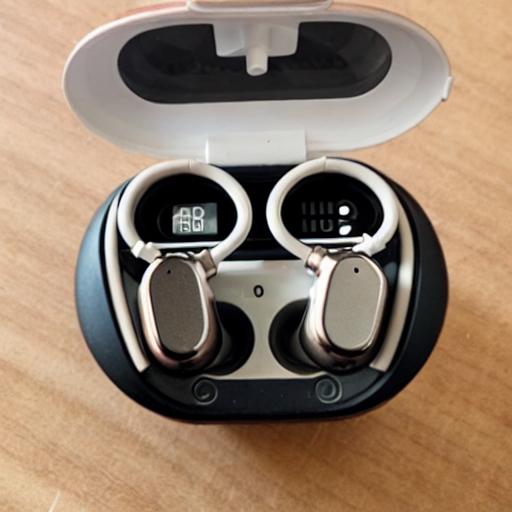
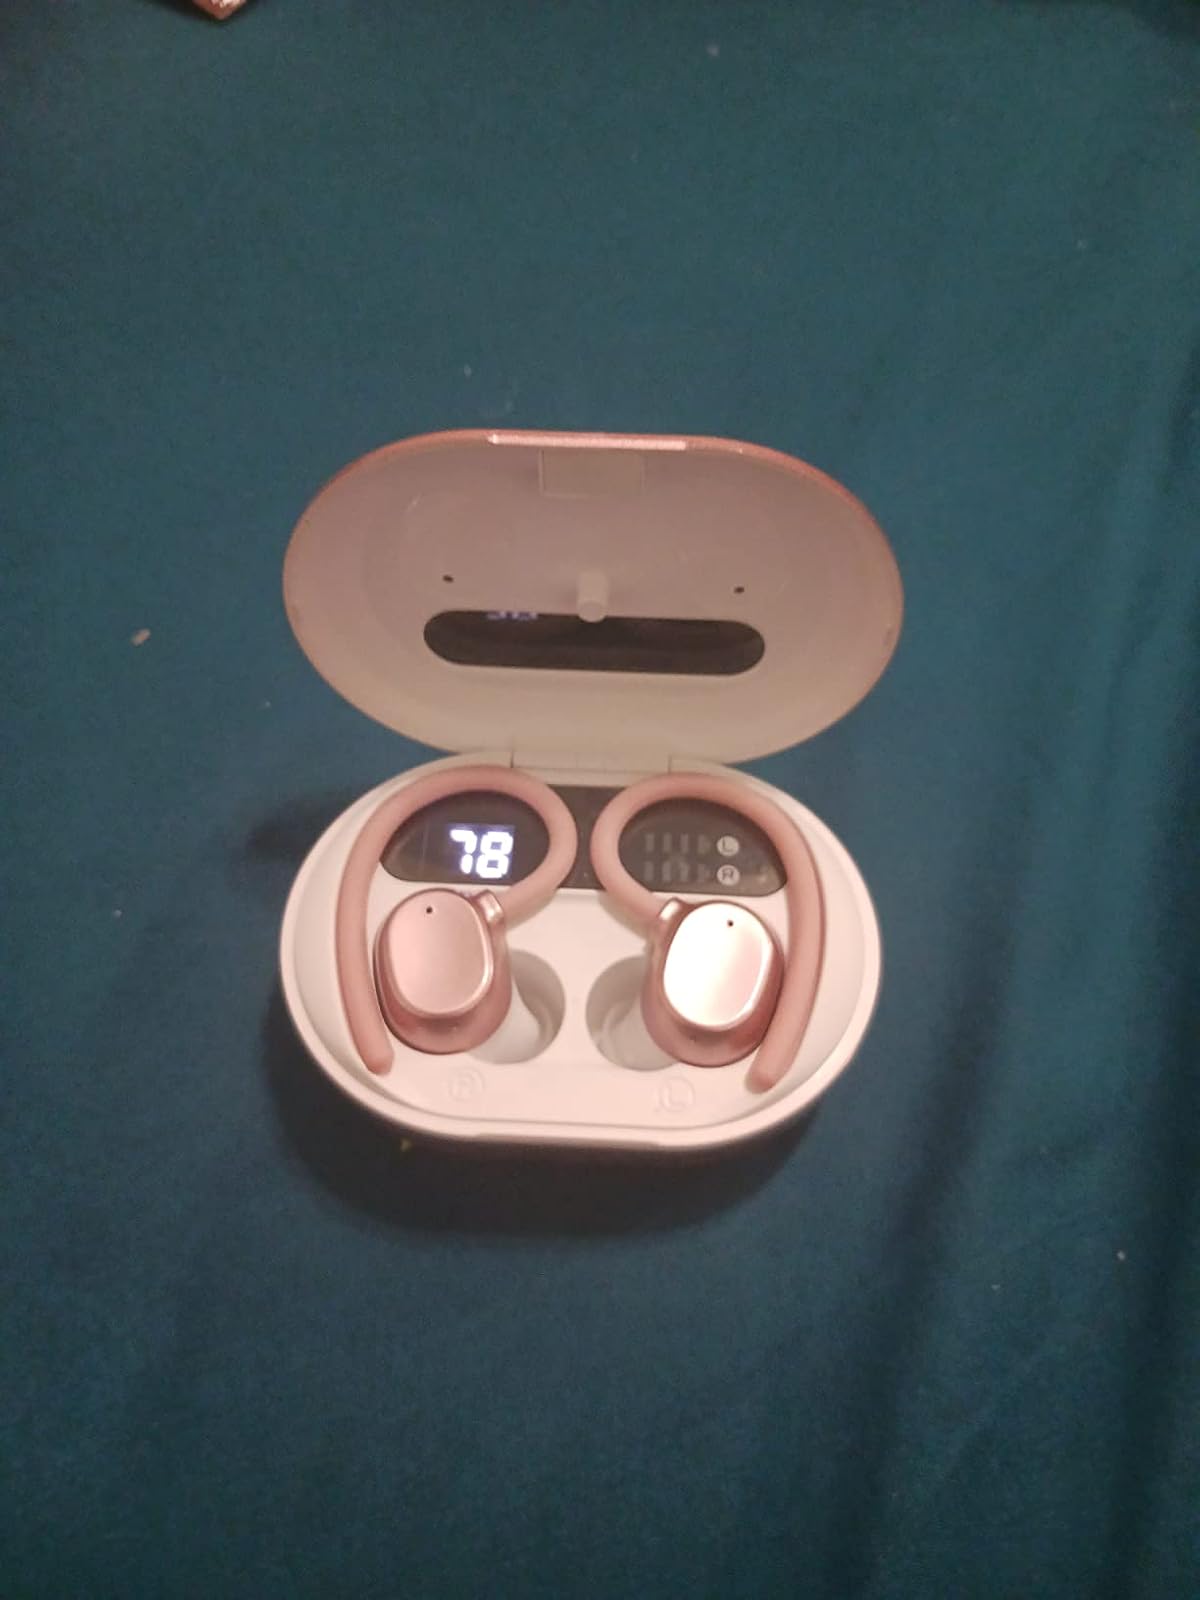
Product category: earbuds
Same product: no